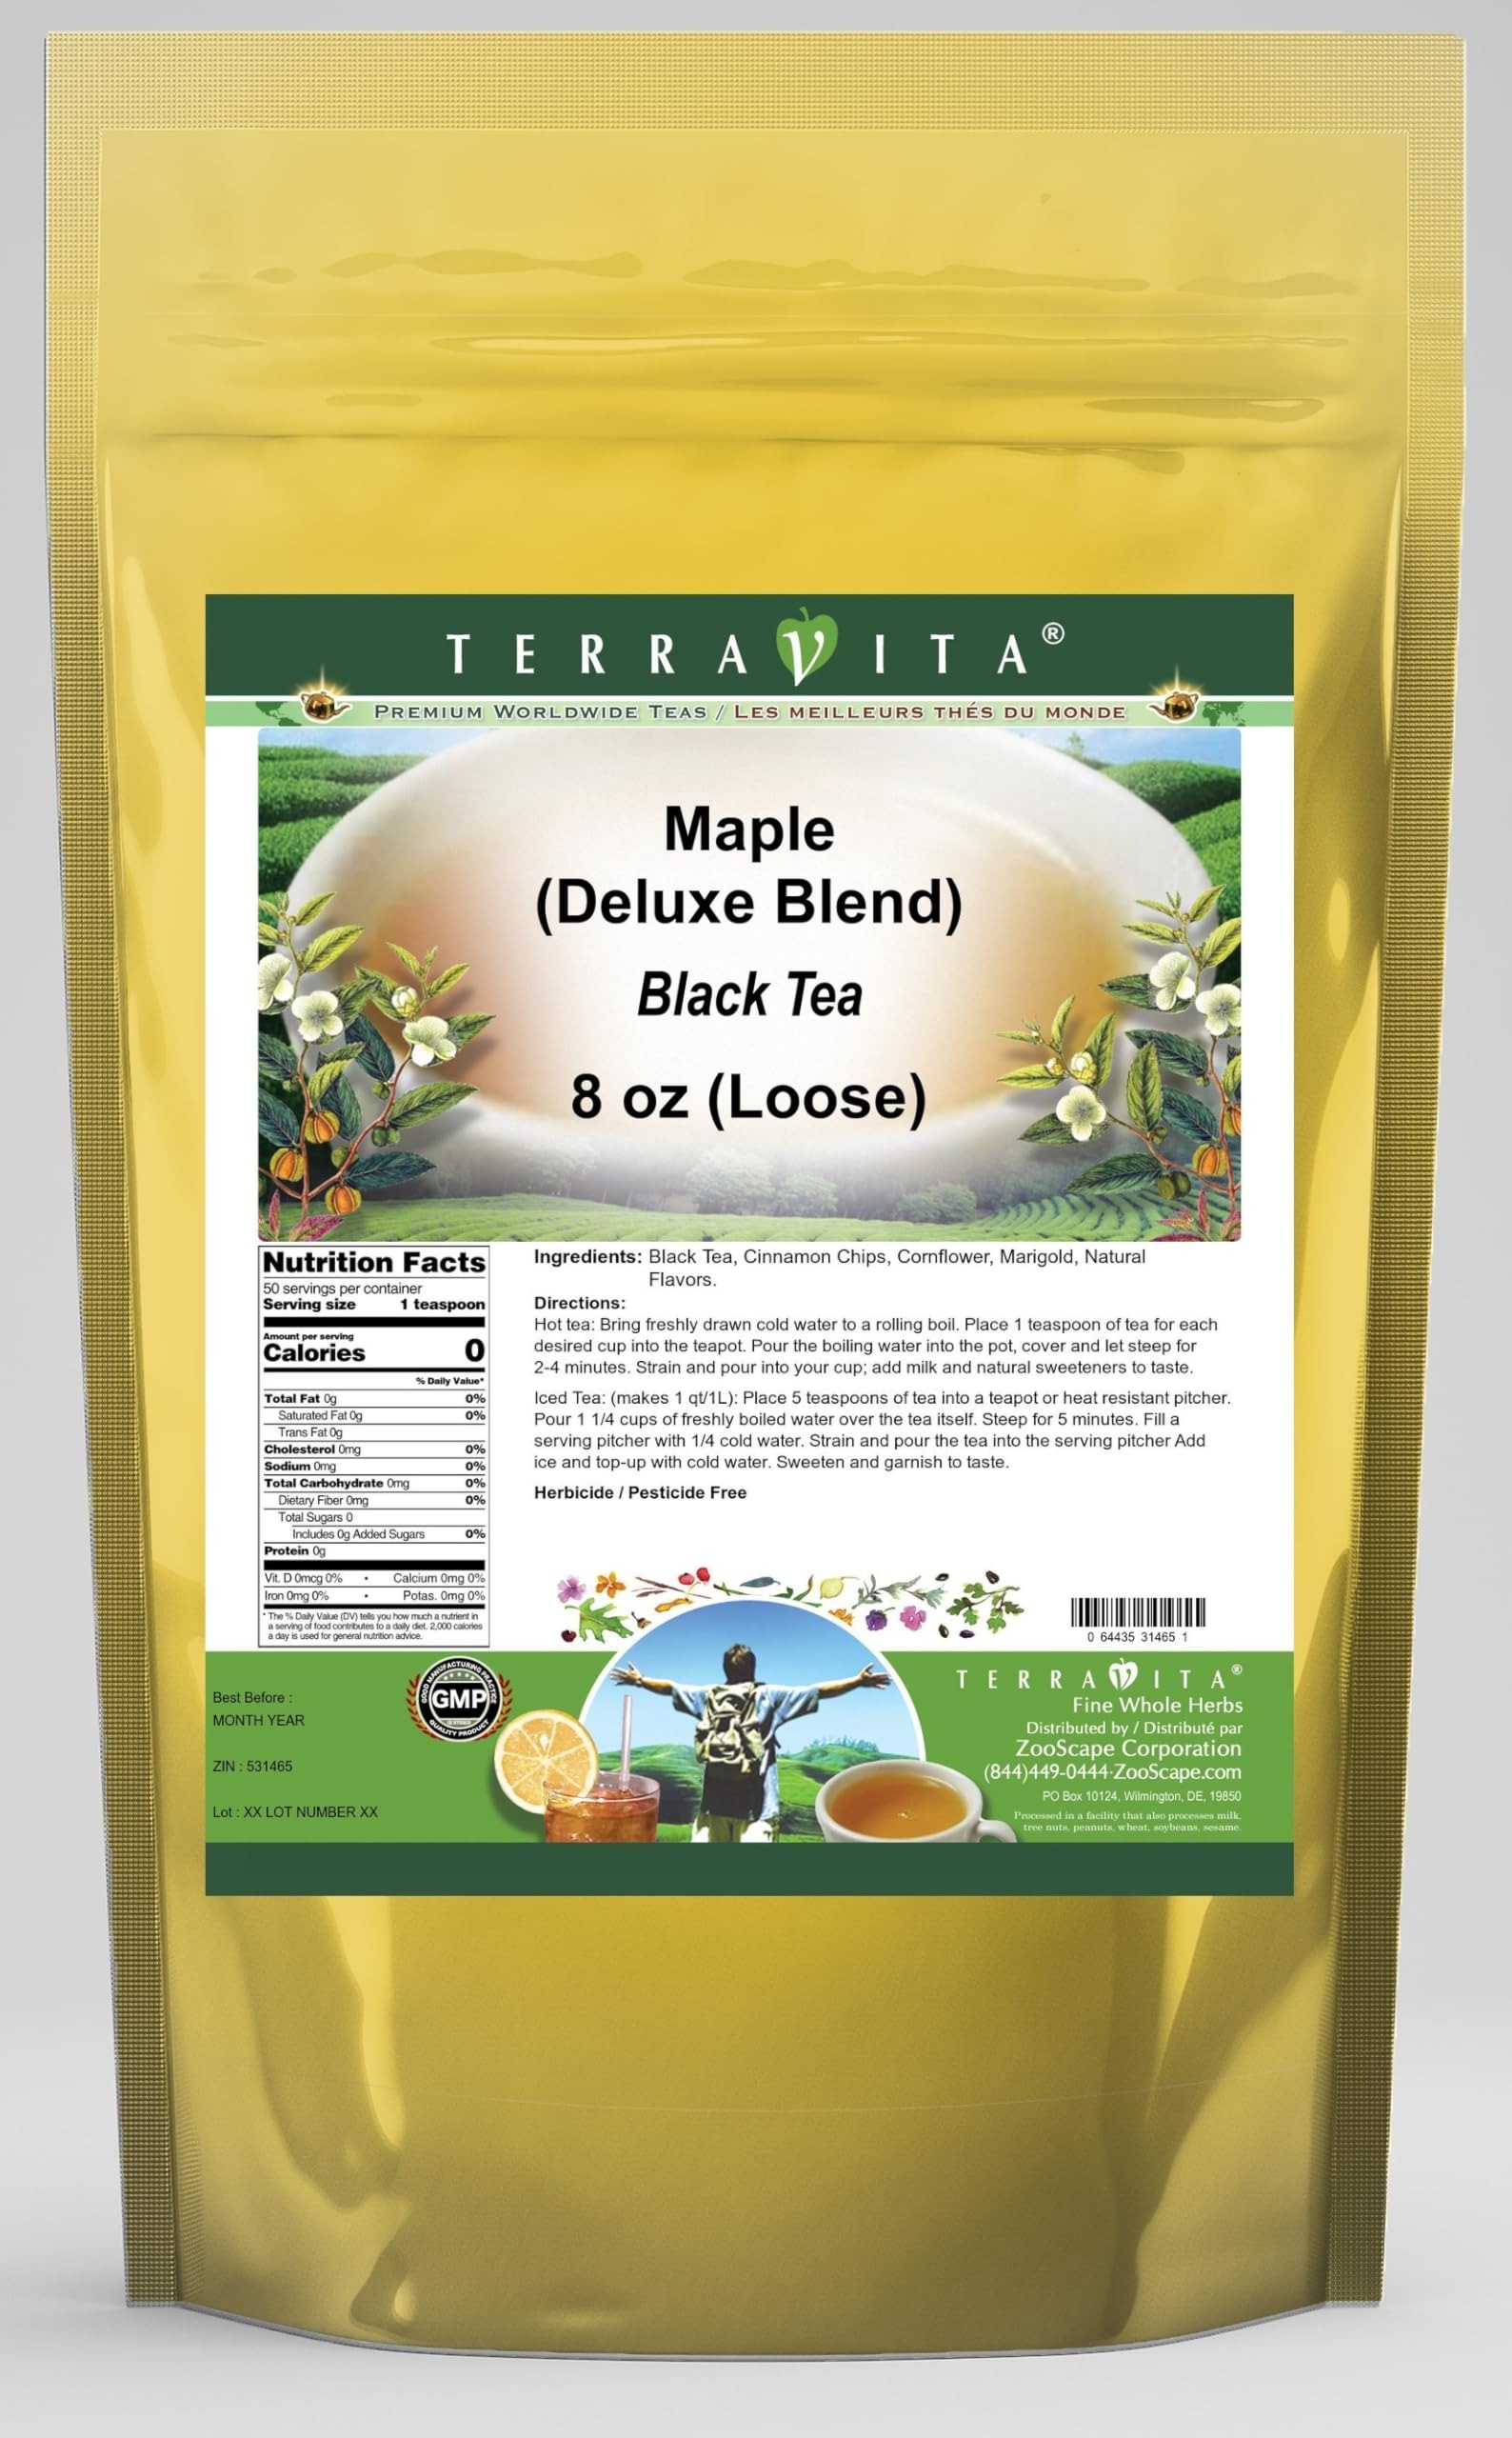
Item Name: Maple Black Tea (Loose) (Deluxe Blend) (8 oz, ZIN: 531465) - 3 Pack
Bullet Point 1: Our Maple Black Tea is a tasty flavored Black tea with Cinnamon Chips, Cornflower and Marigold that has a refreshing taste that will impress you! The unique Maple taste is delicious! - Ingredients: Black tea, Cinnamon Chips, Cornflower, Marigold and natural maple flavor.
Bullet Point 2: No fillers.
Bullet Point 3: Manufacturer: TerraVita
Bullet Point 4: Size: 8 oz
Bullet Point 5: Loose Leaf Black Tea - Packed in a convenient upright pouch!
Product Description: Our Maple Black Tea is a tasty flavored Black tea with Cinnamon Chips, Cornflower and Marigold that has a refreshing taste that will impress you! The unique Maple taste is delicious! - Ingredients: Black tea, Cinnamon Chips, Cornflower, Marigold and natural maple flavor. - Hot tea brewing method: Bring freshly drawn cold water to a rolling boil. Place 1 teaspoon of tea for each desired cup into the teapot. Pour the boiling water into the pot, cover and let steep for 2-4 minutes. Strain and pour into your cup; add milk and natural sweeteners to taste. - Iced tea brewing method: (to make 1 liter/quart): Place 5 teaspoons of tea into a teapot or heat resistant pitcher. Pour 1 1/4 cups of freshly boiled water over the tea itself. Steep for 5 minutes. Fill a serving pitcher with 1/4 cold water. Strain and pour the tea into the serving pitcher Add ice and top-up with cold water. Sweeten and garnish to taste. - TerraVita is an exclusive line of premium-quality, natural source products that use only the finest, purest and most potent ingredients found around the world. TerraVita is hallmarked by the highest possible standards of purity, potency, stability and freshness. All of our products are prepared with the highest elements of quality control, from raw materials through the entire manufacturing process, up to and including the moment that the bottles or bags are sealed for freshness and shipped out to you. Our highest possible standards are certified by independent laboratories and backed by our personal guarantee. - TerraVita exists to meet and ensure your family's health and wellness without the harmful effects of chemicals and health products. We strive to make all of our products affordable and reliable and are constantly searching the market to maintain our affordabili
Value: 24.0
Unit: Ounce

Price: 67.78